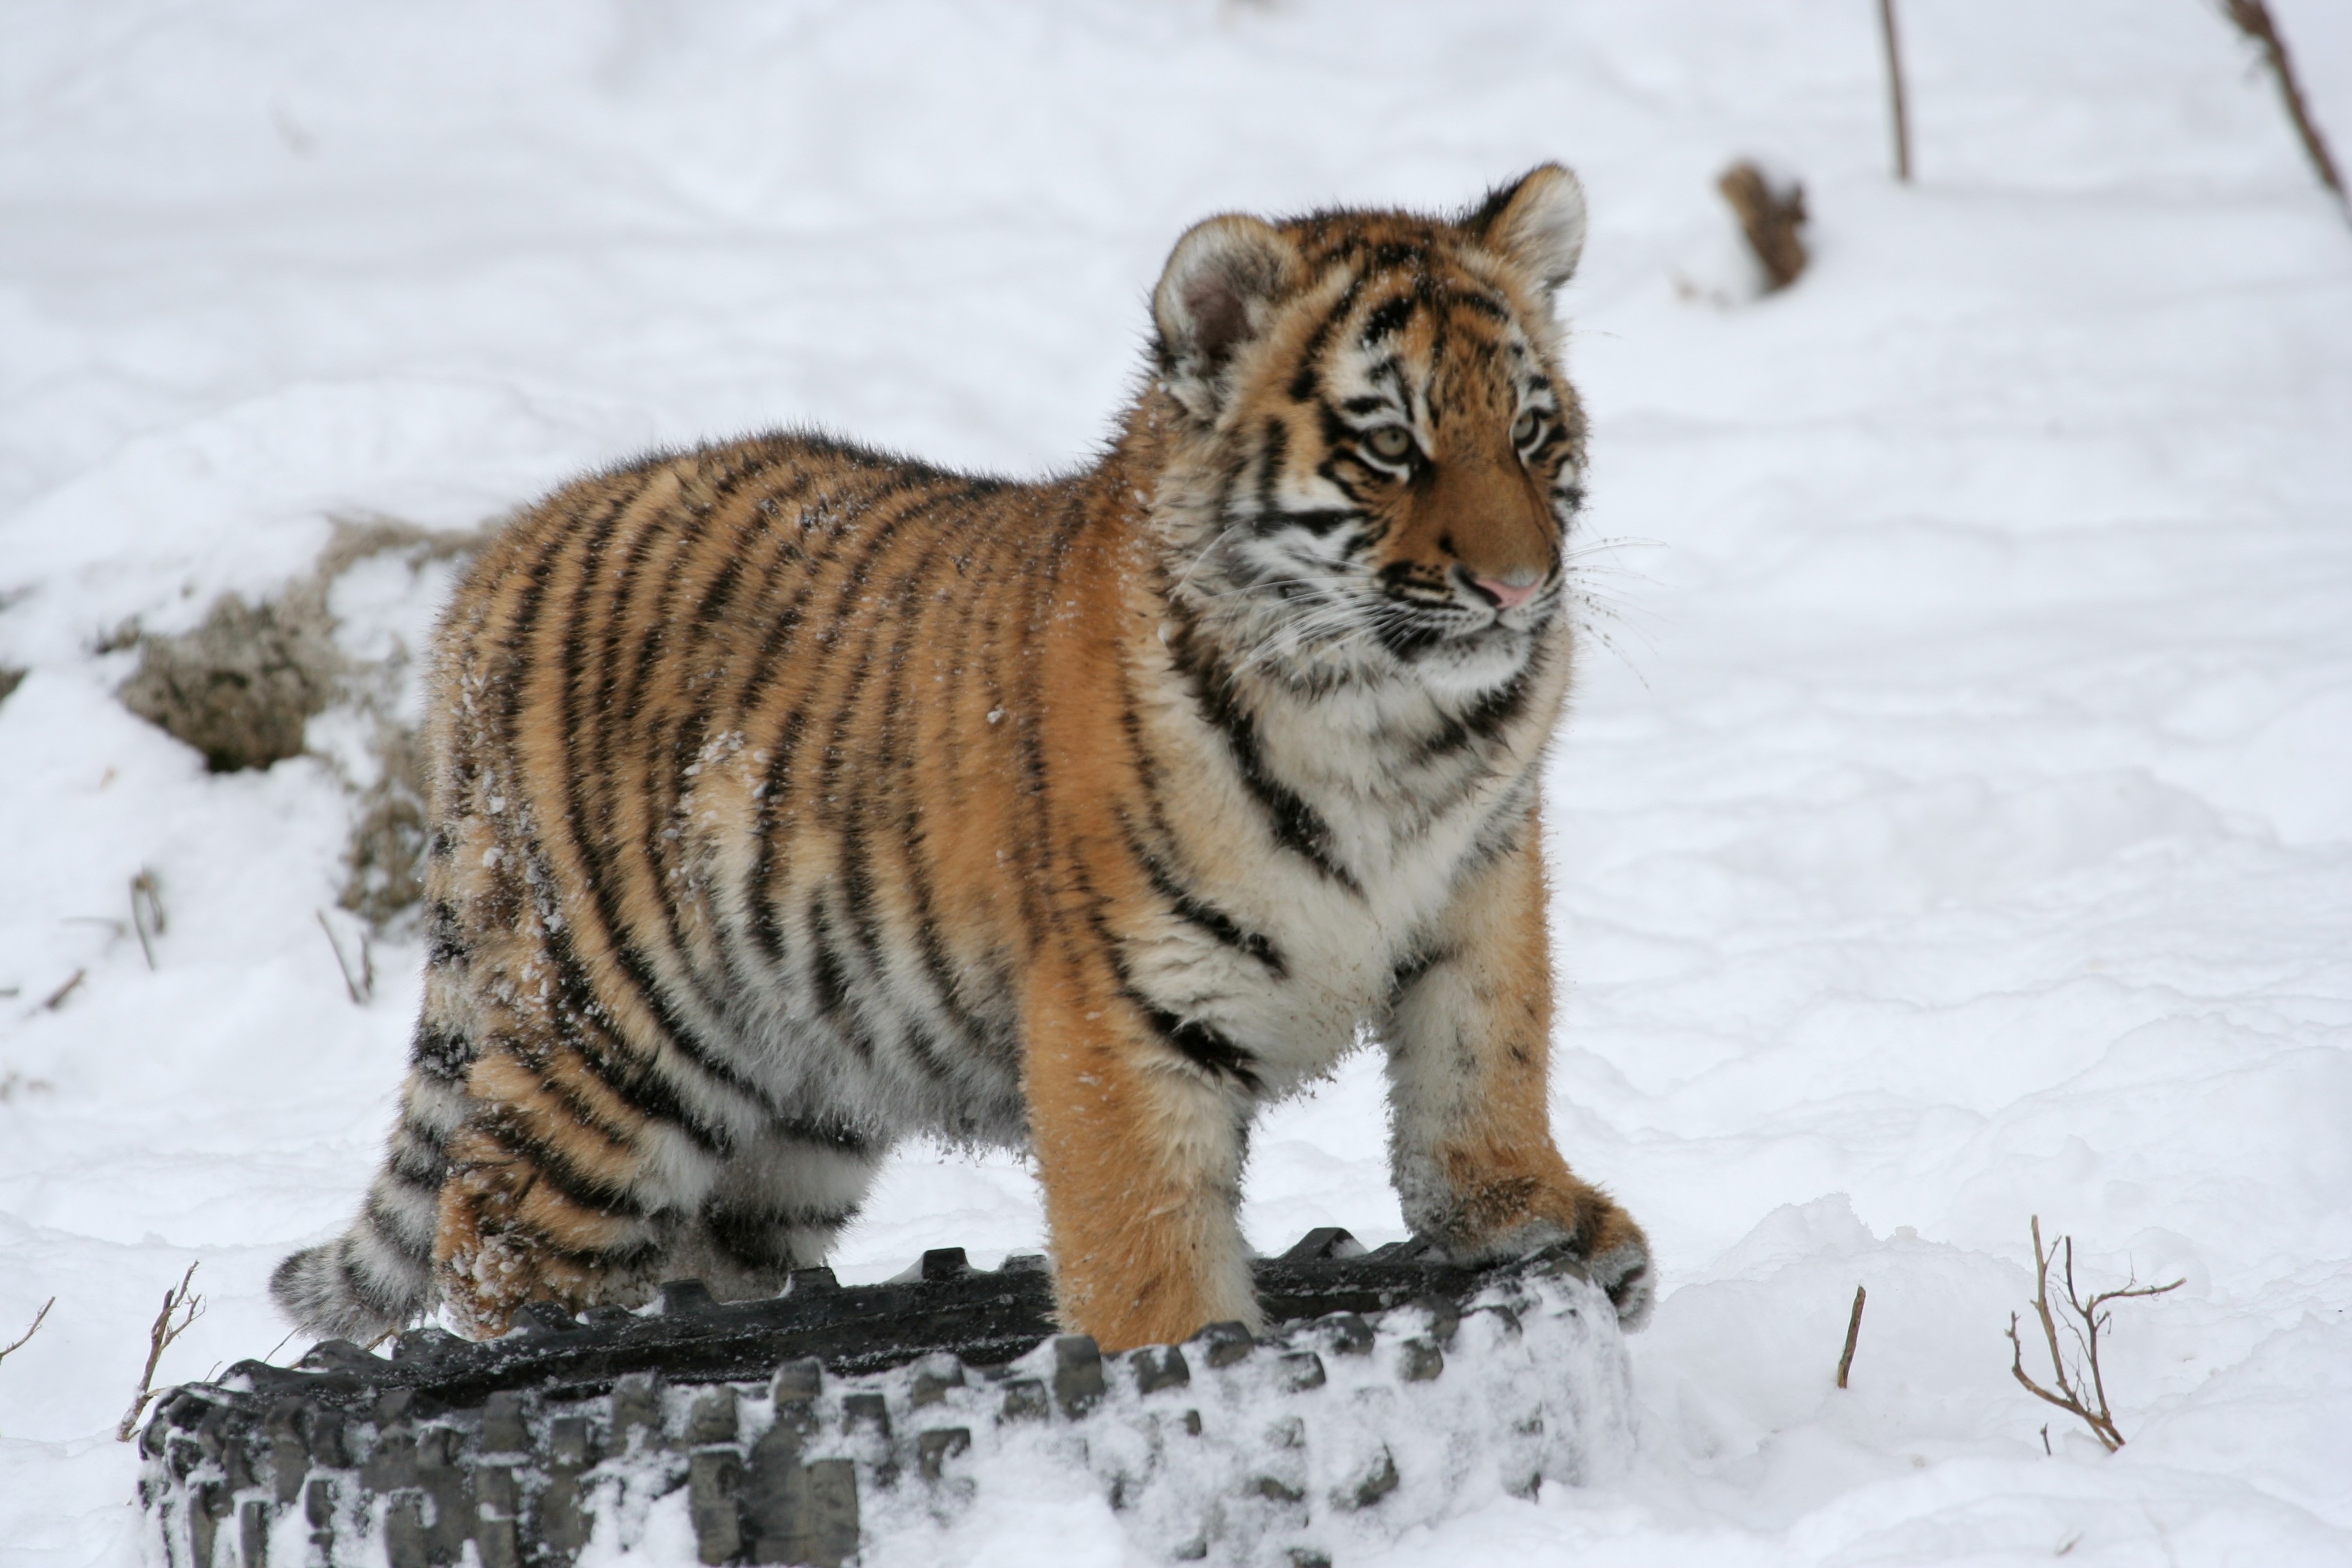
nature, snow, winter, wildlife, zoo, fur, young, weather, feline, mammal, predator, fauna, big cat, whiskers, tiger, stripes, endangered, vertebrate, carnivore, hunter, powerful, tiger cub, big cats, cat like mammal